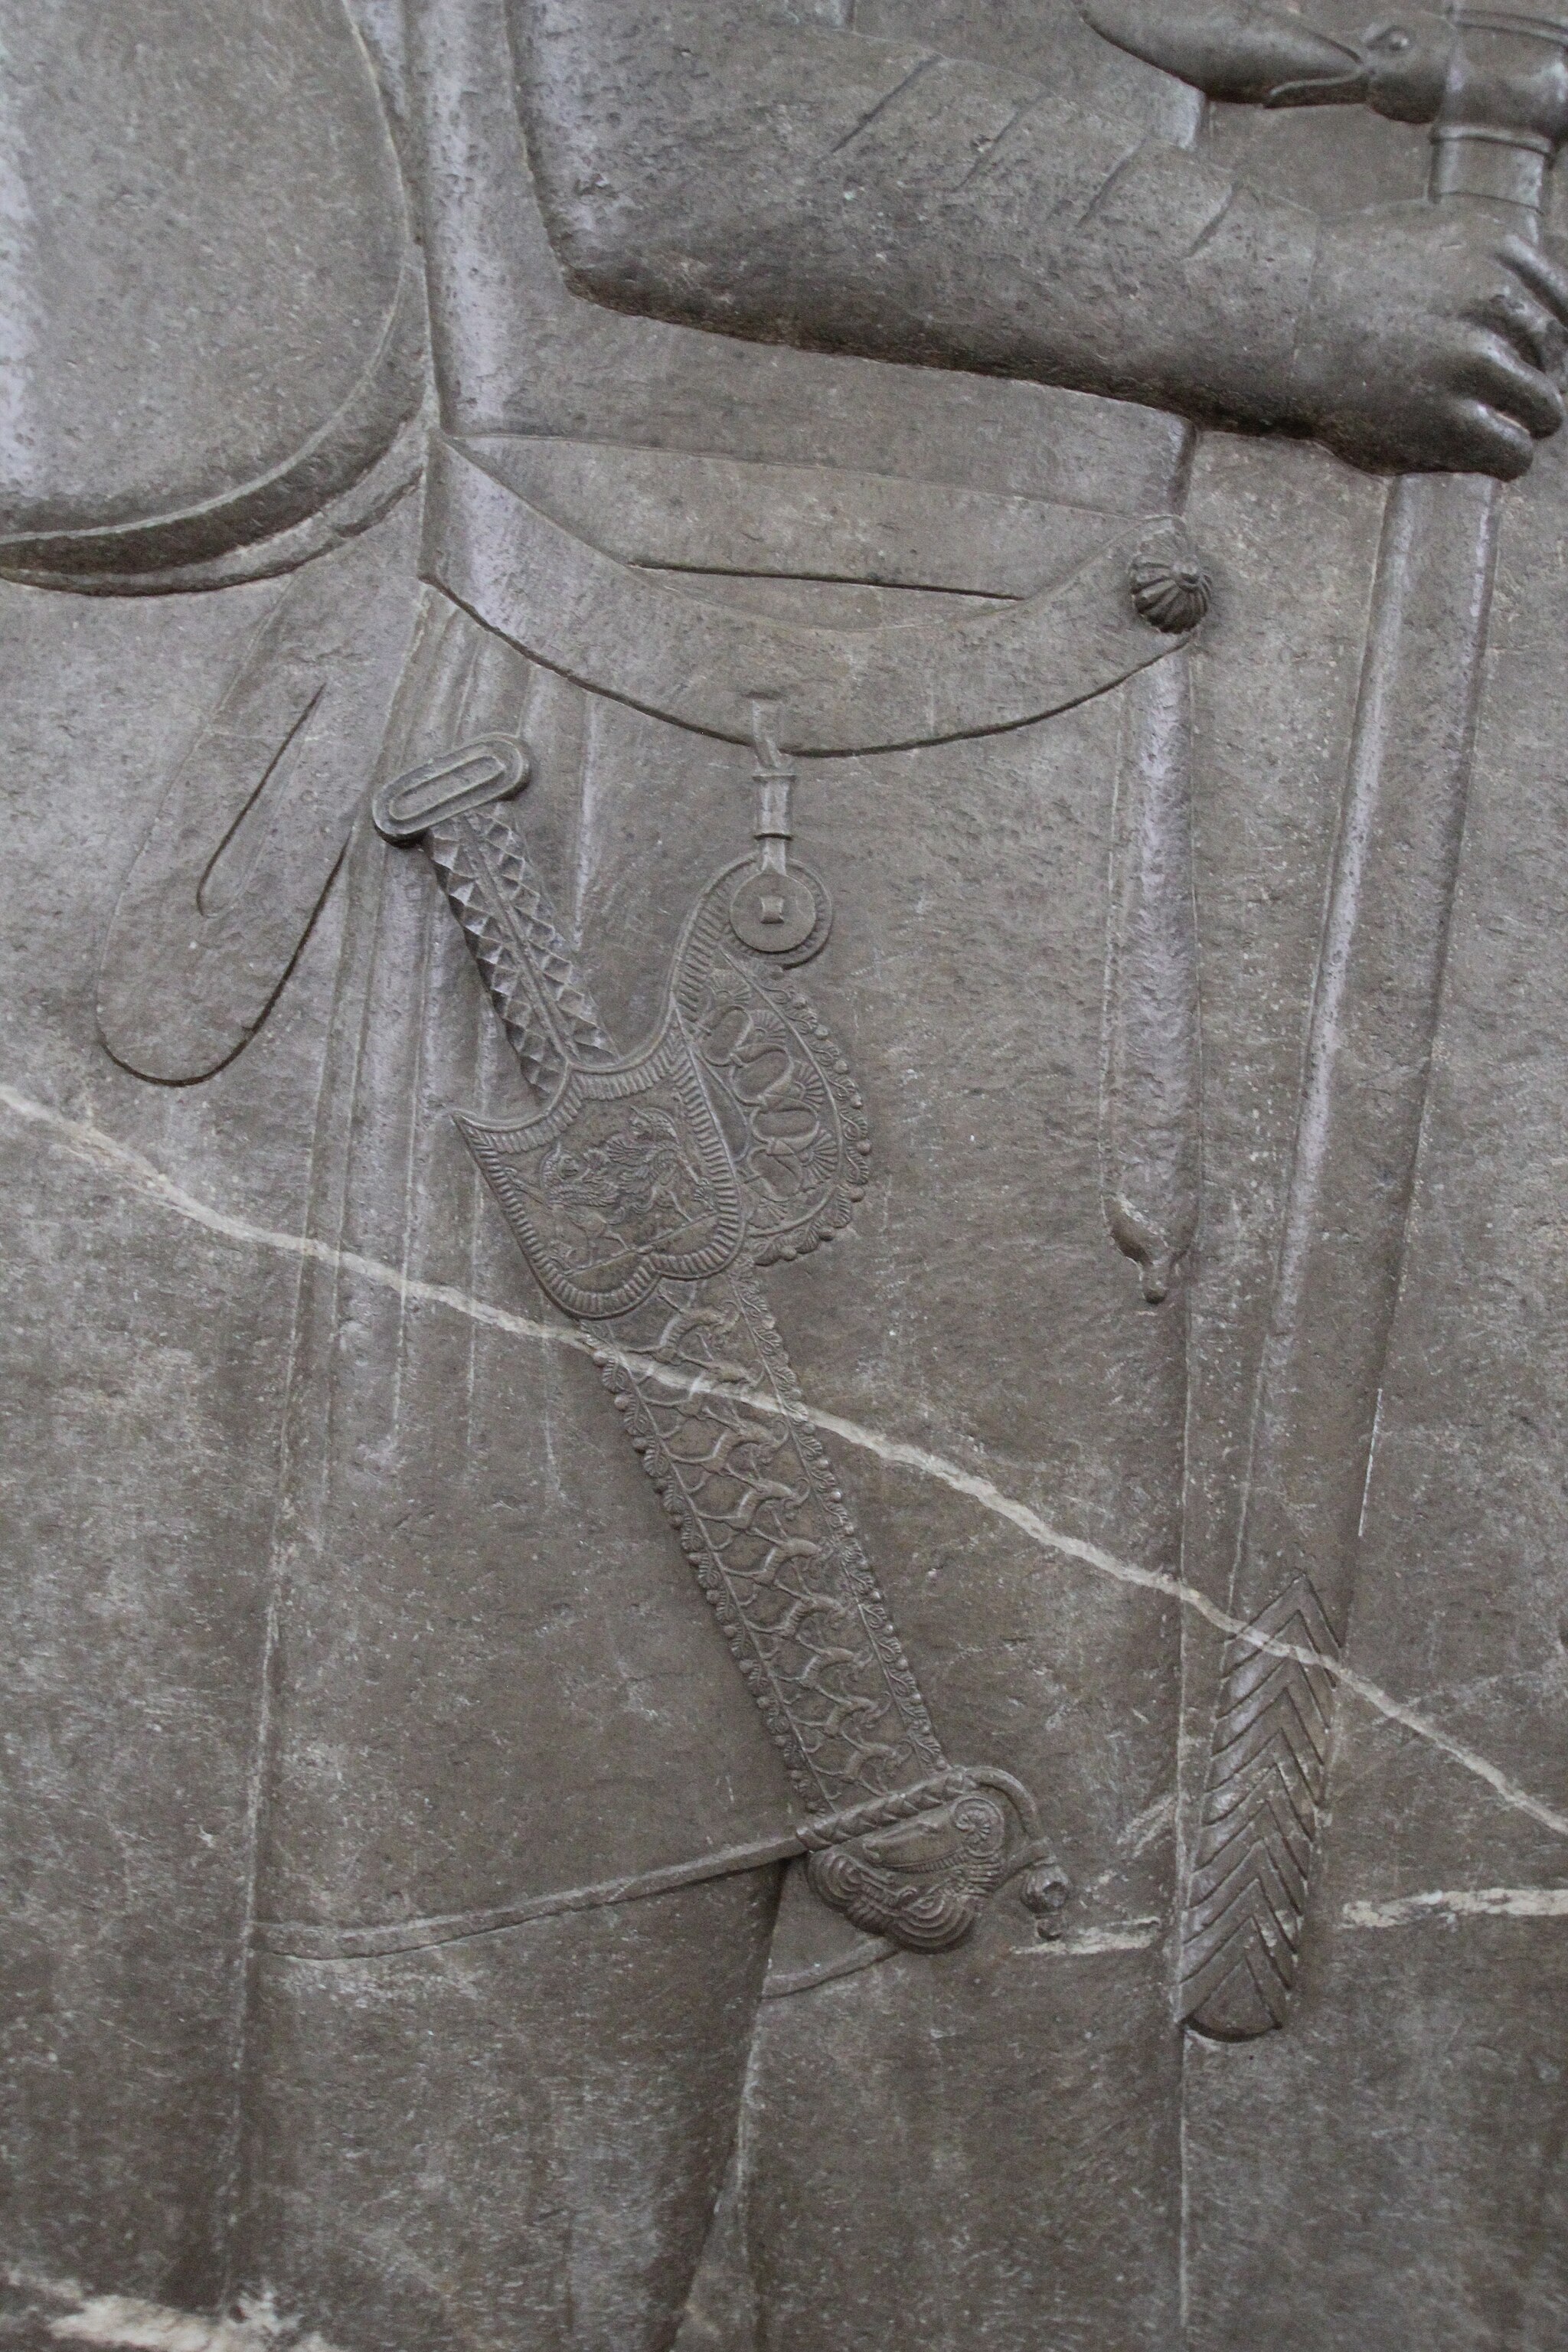
Title: National Museum of Iran (6223557565)
Description: National Museum of Iran
Date: 2011-09-21 04:31
Categories: Acinaces, Files with coordinates missing SDC location of creation, Flickr images reviewed by FlickreviewR 2, Audience scene of Darius (or Xerxes I)